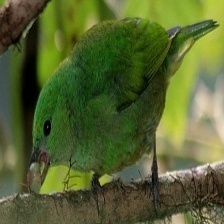
Species: GOLDEN CHLOROPHONIA
Scientific name: CHLOROPHONIA CALLOPHRYS